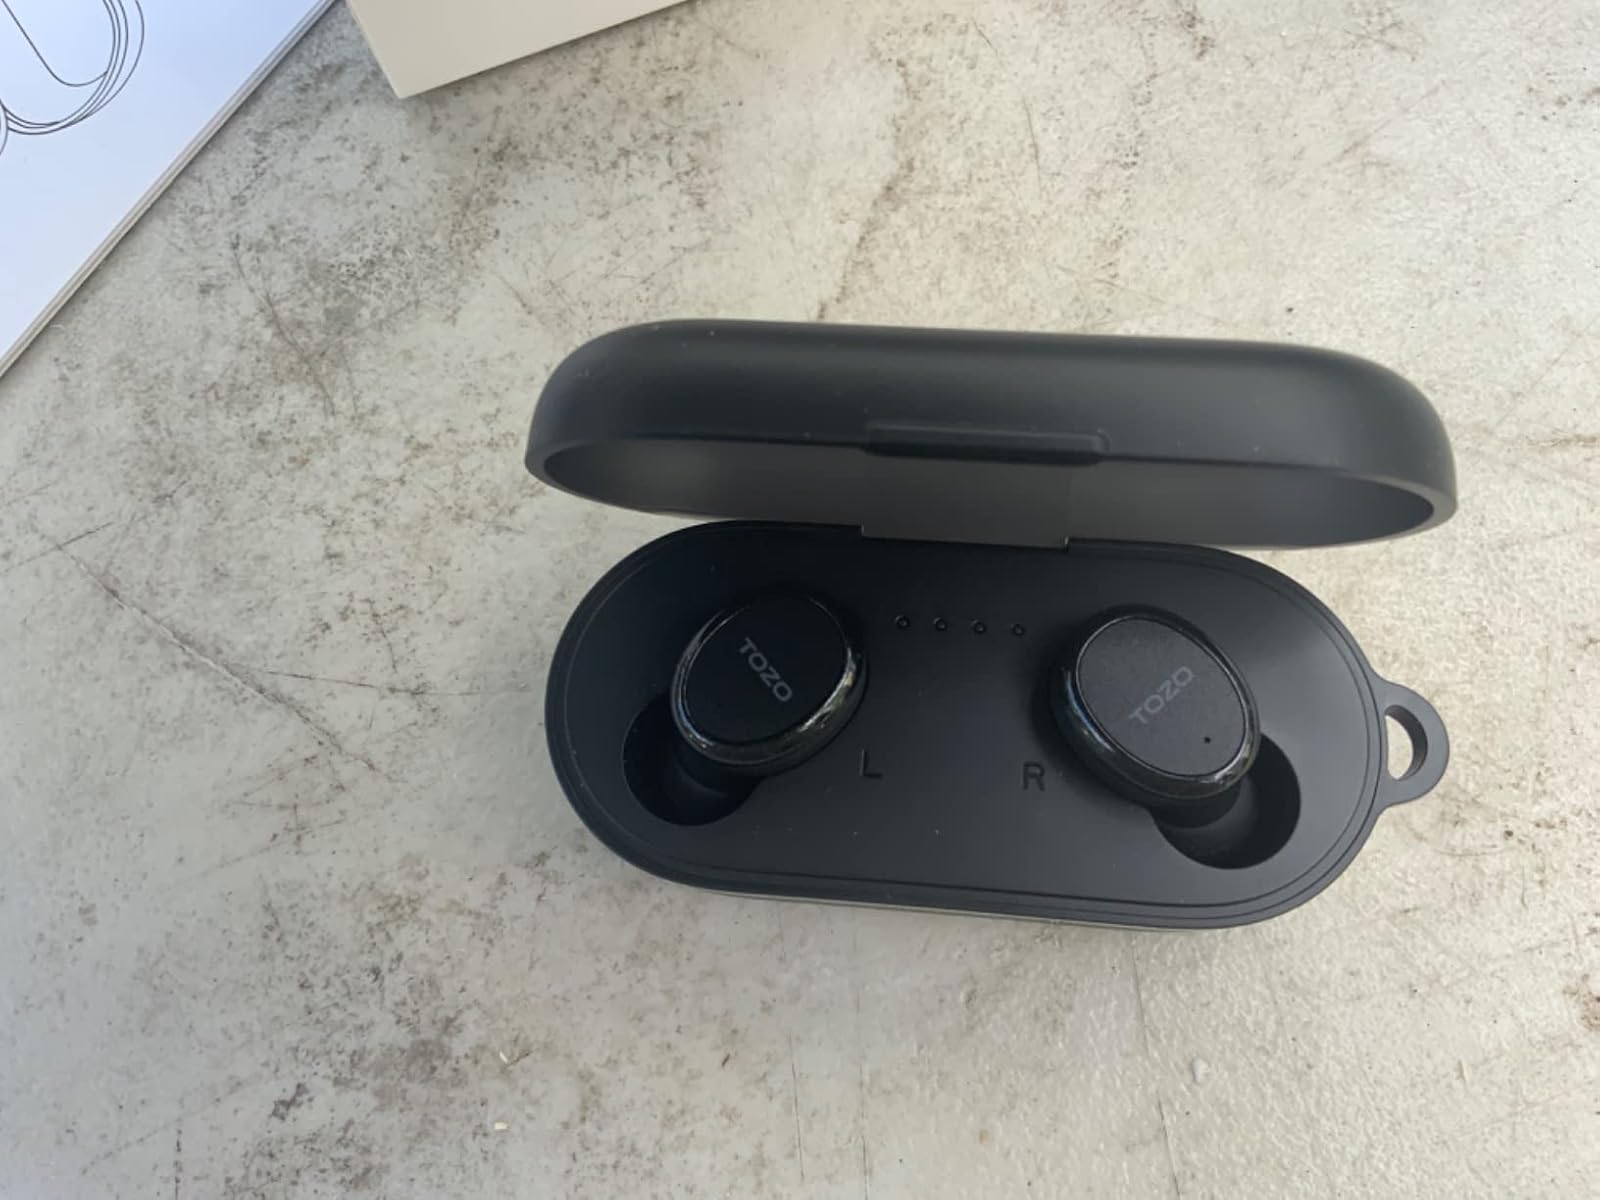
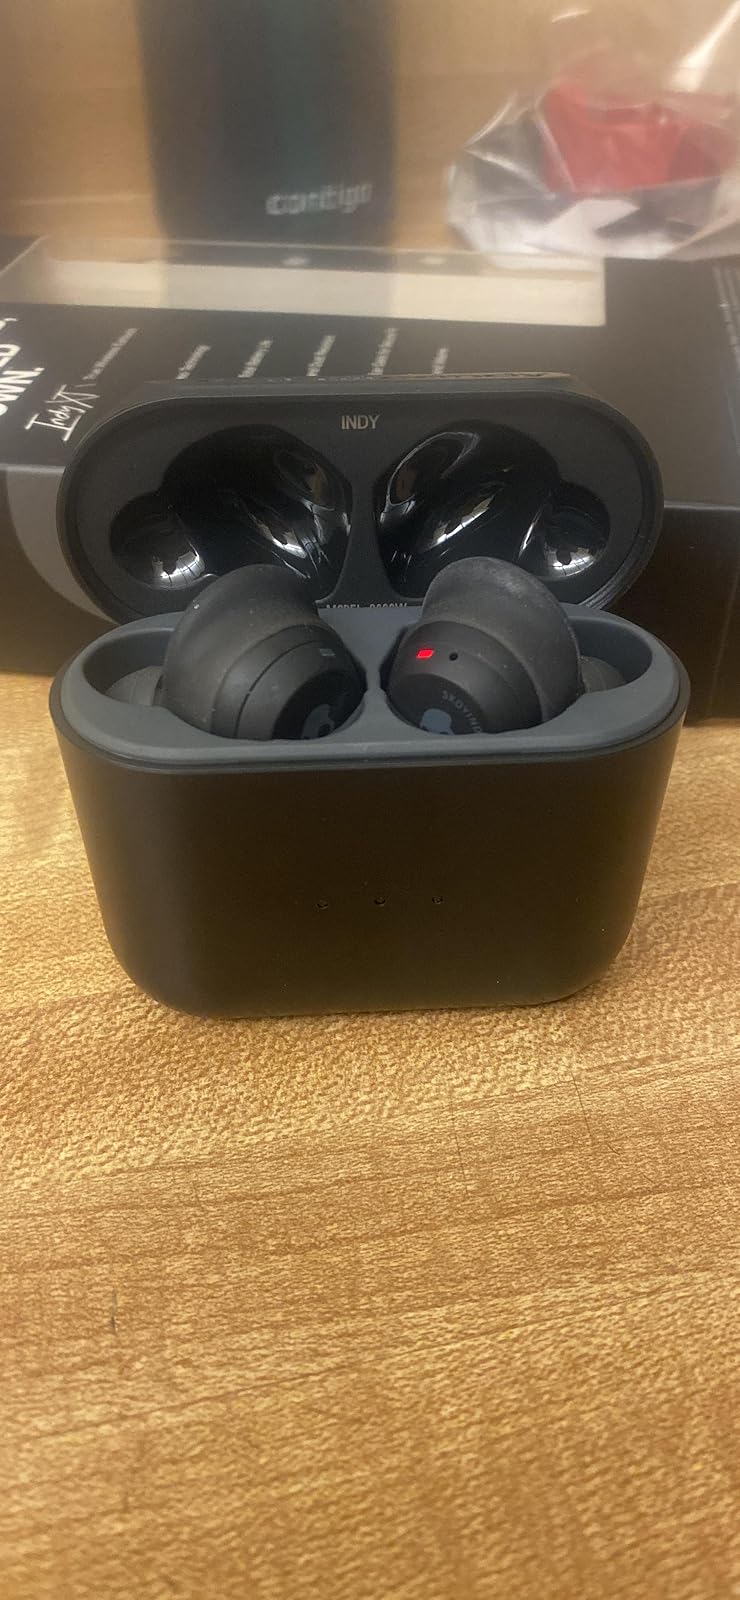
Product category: earbuds
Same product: no